International Health Exhibition

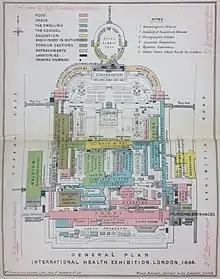
General plan of the International Health Exhibition

The International Health Exhibition was one of a series of international exhibitions held in South Kensington, London, in the 1880s under the patronage of Queen Victoria and the Prince of Wales. Four million people visited the 1884 exhibition. The exhibition's motto was "From labour health, from health contentment springs".